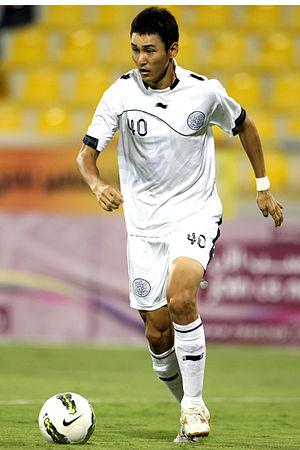
Lee Jung-soo, né le 21 août 1980 à Gimhae, est un footballeur international sud-coréen. Il évolue au poste de défenseur.